AV (cyclecar)

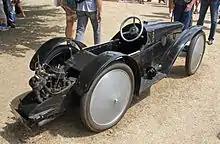
1919 AV Monocar

The AV was a British cyclecar manufactured by Ward and Avey in Somerset Road, Teddington Middlesex between 1919 and 1924.